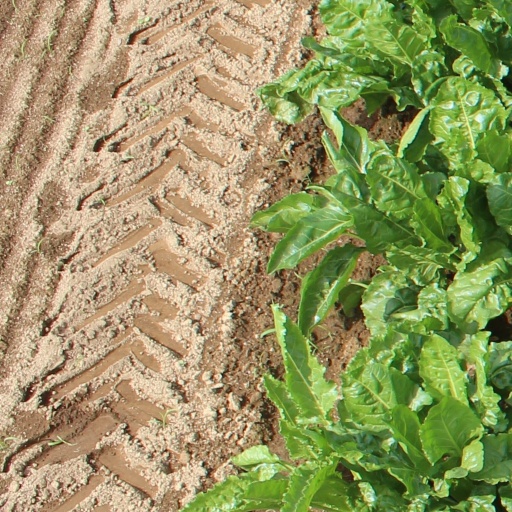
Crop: sugar beet